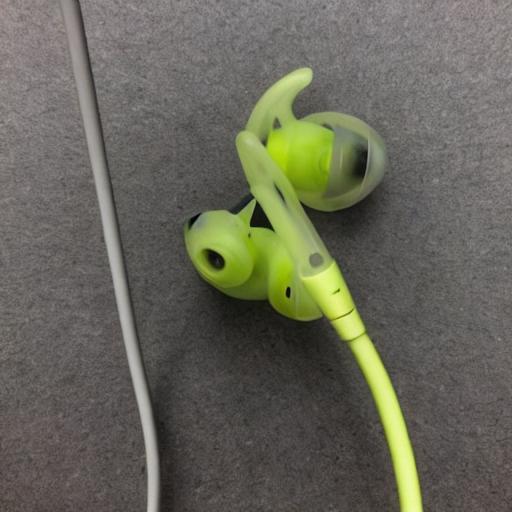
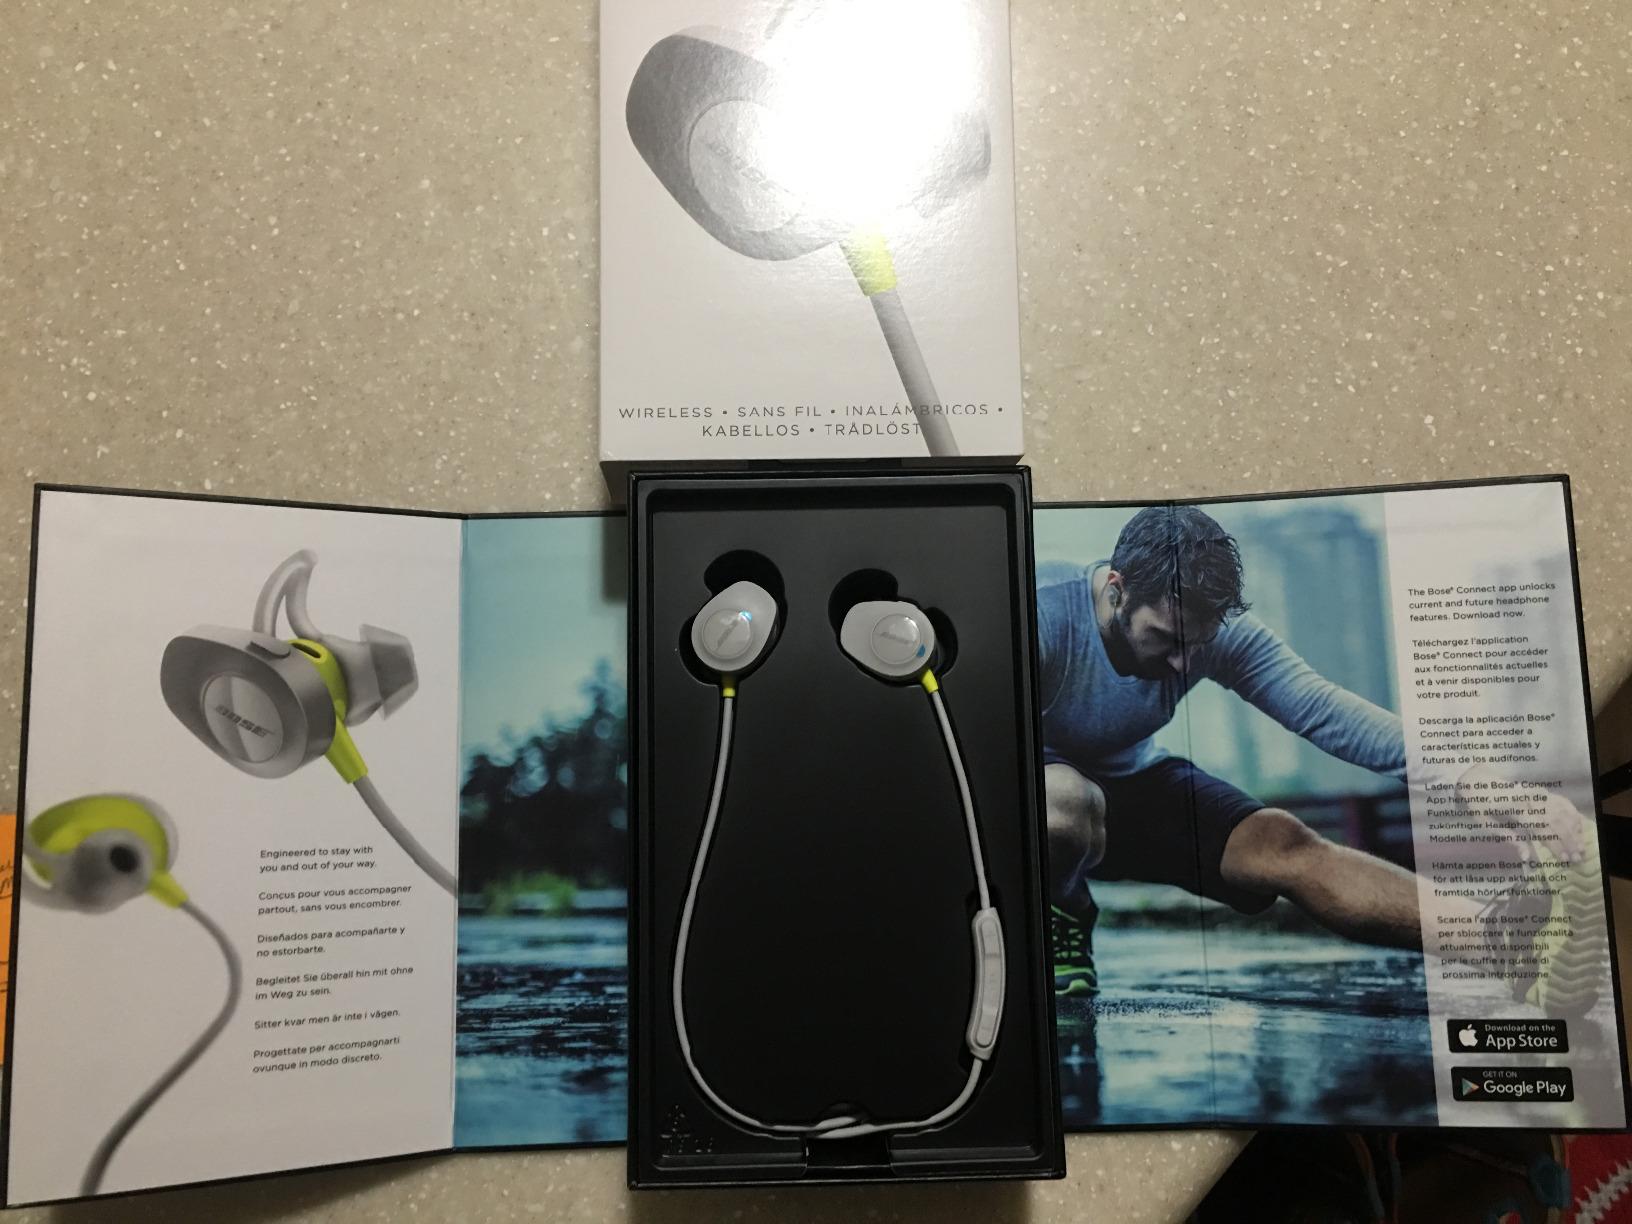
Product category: headphones
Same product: no